Oyster (novel)

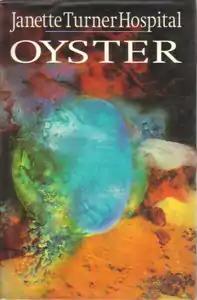

In Outer Maroo, a fictional town in the outback which doesn't appear on maps, outsiders disappear and there is a queerly pungent smell, the Old Fuckatoo...